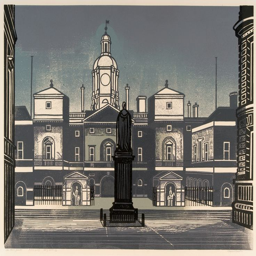
filming location through the eyes of visual artist